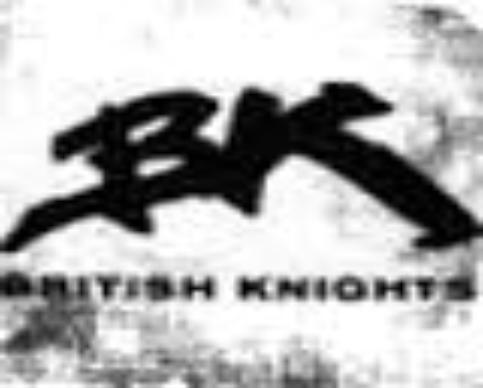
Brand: British Knights
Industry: Clothes